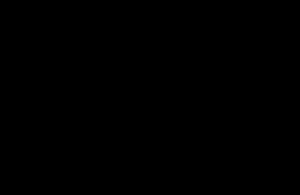
Kredsløbsdiagram
US kredsløbsdiagram symboler.
Et kredsløbsdiagram er en simplificeret grafisk repræsentation af et elektrisk kredsløb. Et kredsløbsdiagram viser kredsløbets komponenter som simplificerede standard symboler. Kredsløbsdiagram viser også forbindelser mellem enheder, inklusiv eksterne elektriske effektforbindelser og signalforbindelser. Komponenternes arrangement og indbyrdes forbindelser svarer ikke til deres fysiske placering i det færdige apparat.